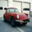
Label: automobile